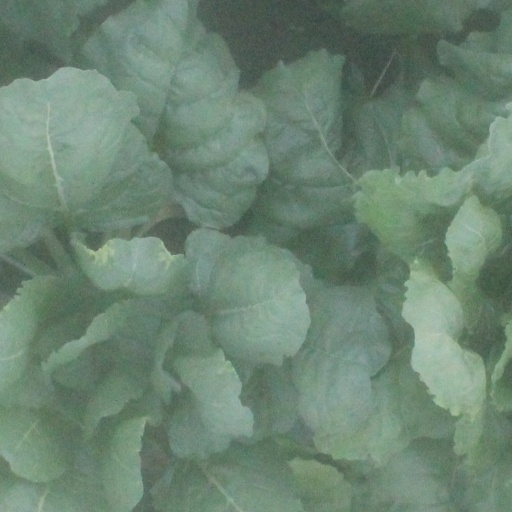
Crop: sugar beet